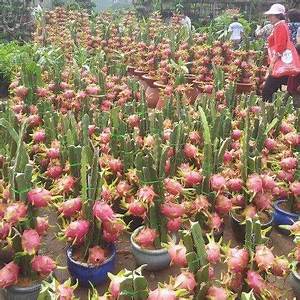
Label: Dragonfruit